A History of Loneliness

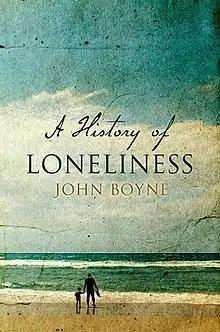
First edition

A History of Loneliness is a novel written by Irish novelist John Boyne. It was first published in 2014 by Doubleday.